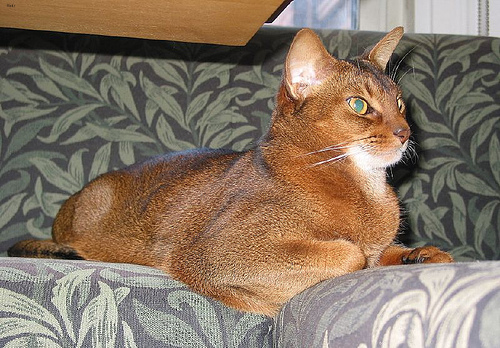
Breed: abyssinian